Alain Gerbault

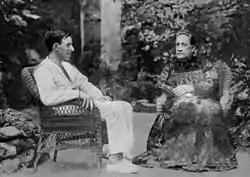
Gerbault visiting Tahitian Queen Marau

The boat in which the circumnavigation was made was called Firecrest. It was an English racing cruiser designed by Dixon Kemp and built by P. T. Harris at Rowhedge, Essex, in 1892. She was 39 feet overall, 31 feet 6 inches on the waterline, with a beam of 8 feet 6 inches, and displaced 12 tons. She was long and narrow, with a deep keel and three and a half tons of lead for ballast.